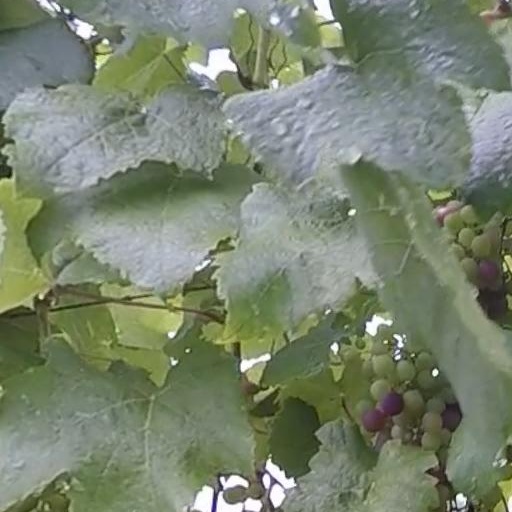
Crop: grape